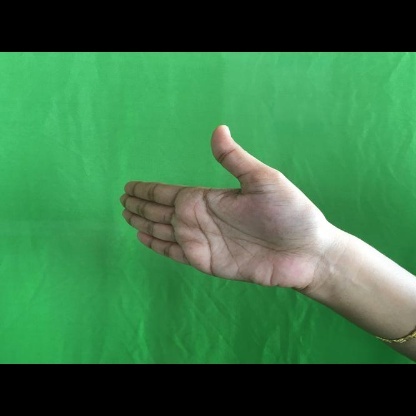
Mudra: Ardhachandran